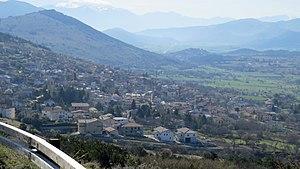
Barisciano est une commune italienne d'environ 1 720 habitants, située dans la province de L'Aquila, dans la région Abruzzes, en Italie méridionale.